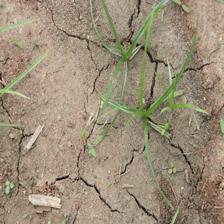
Label: Grass